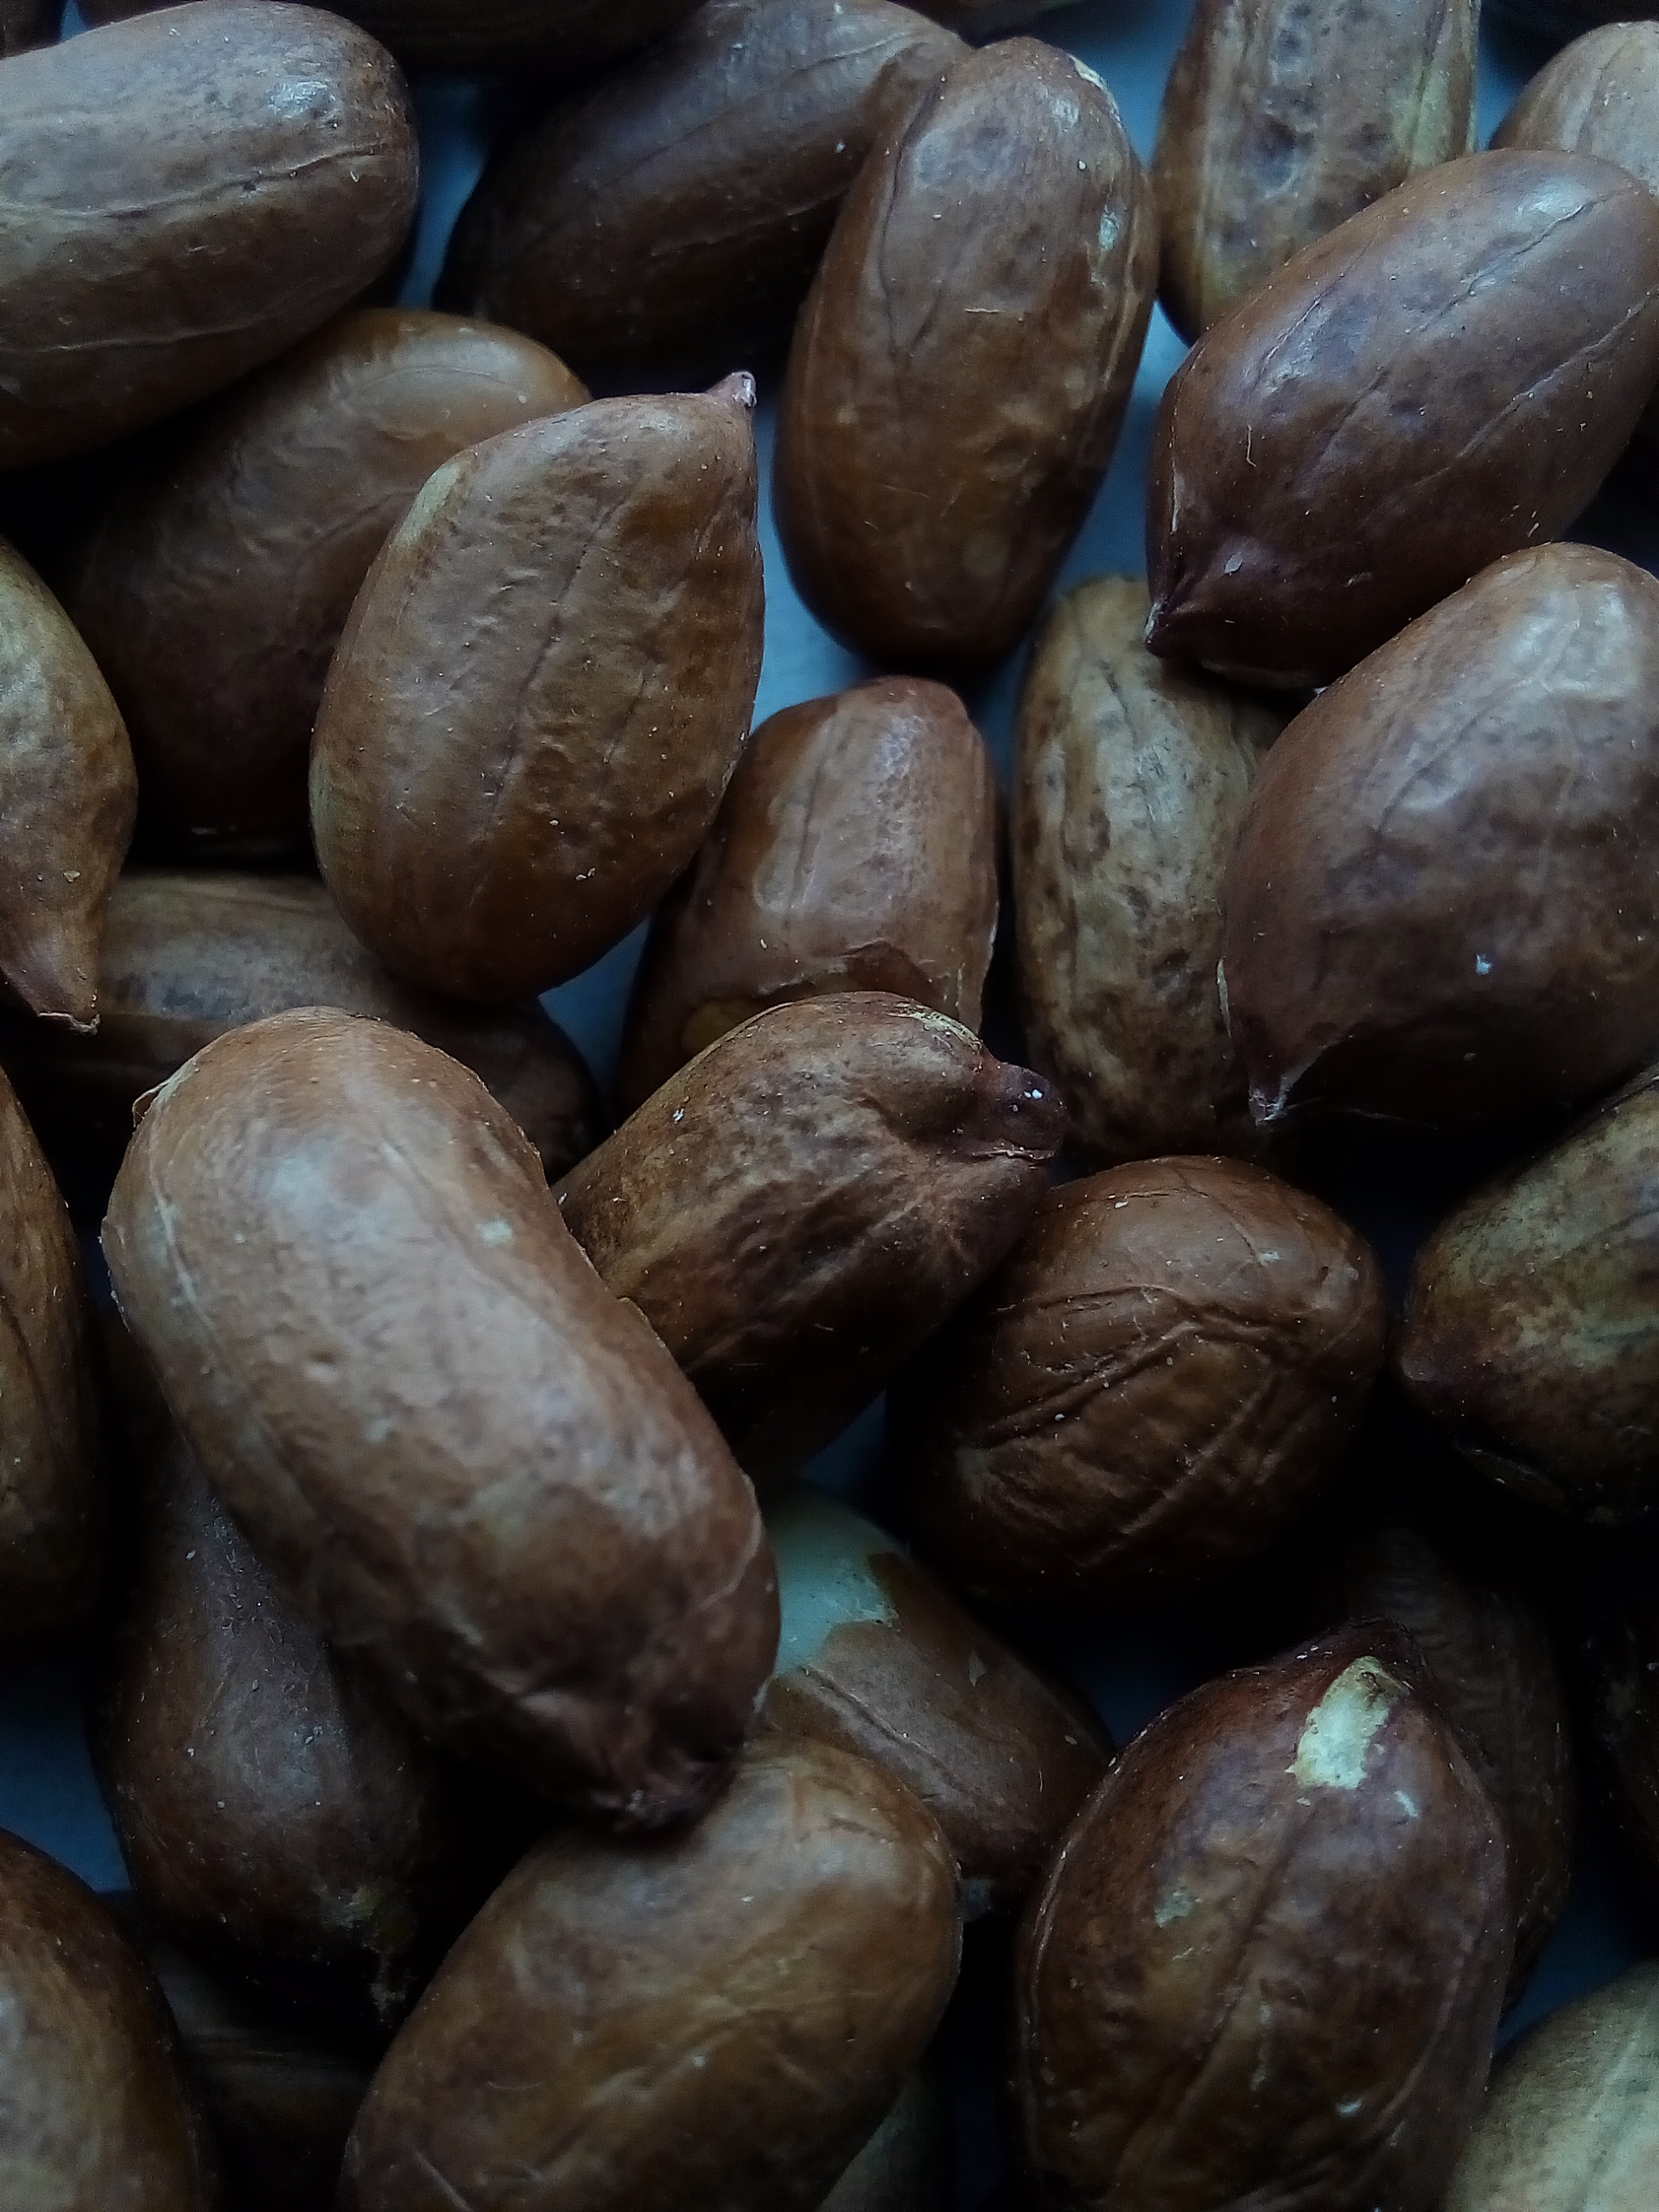
Rice seed variety: Unknown